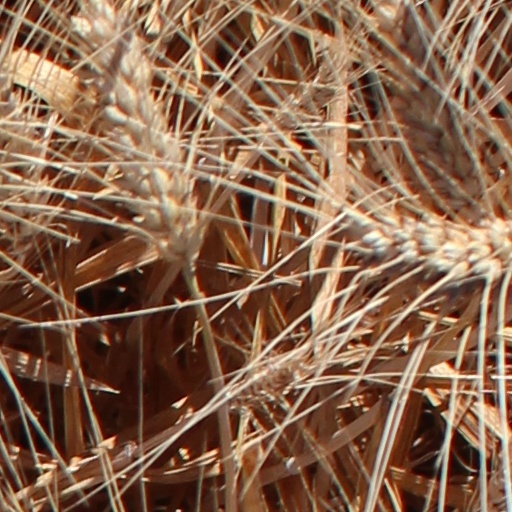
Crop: wheat